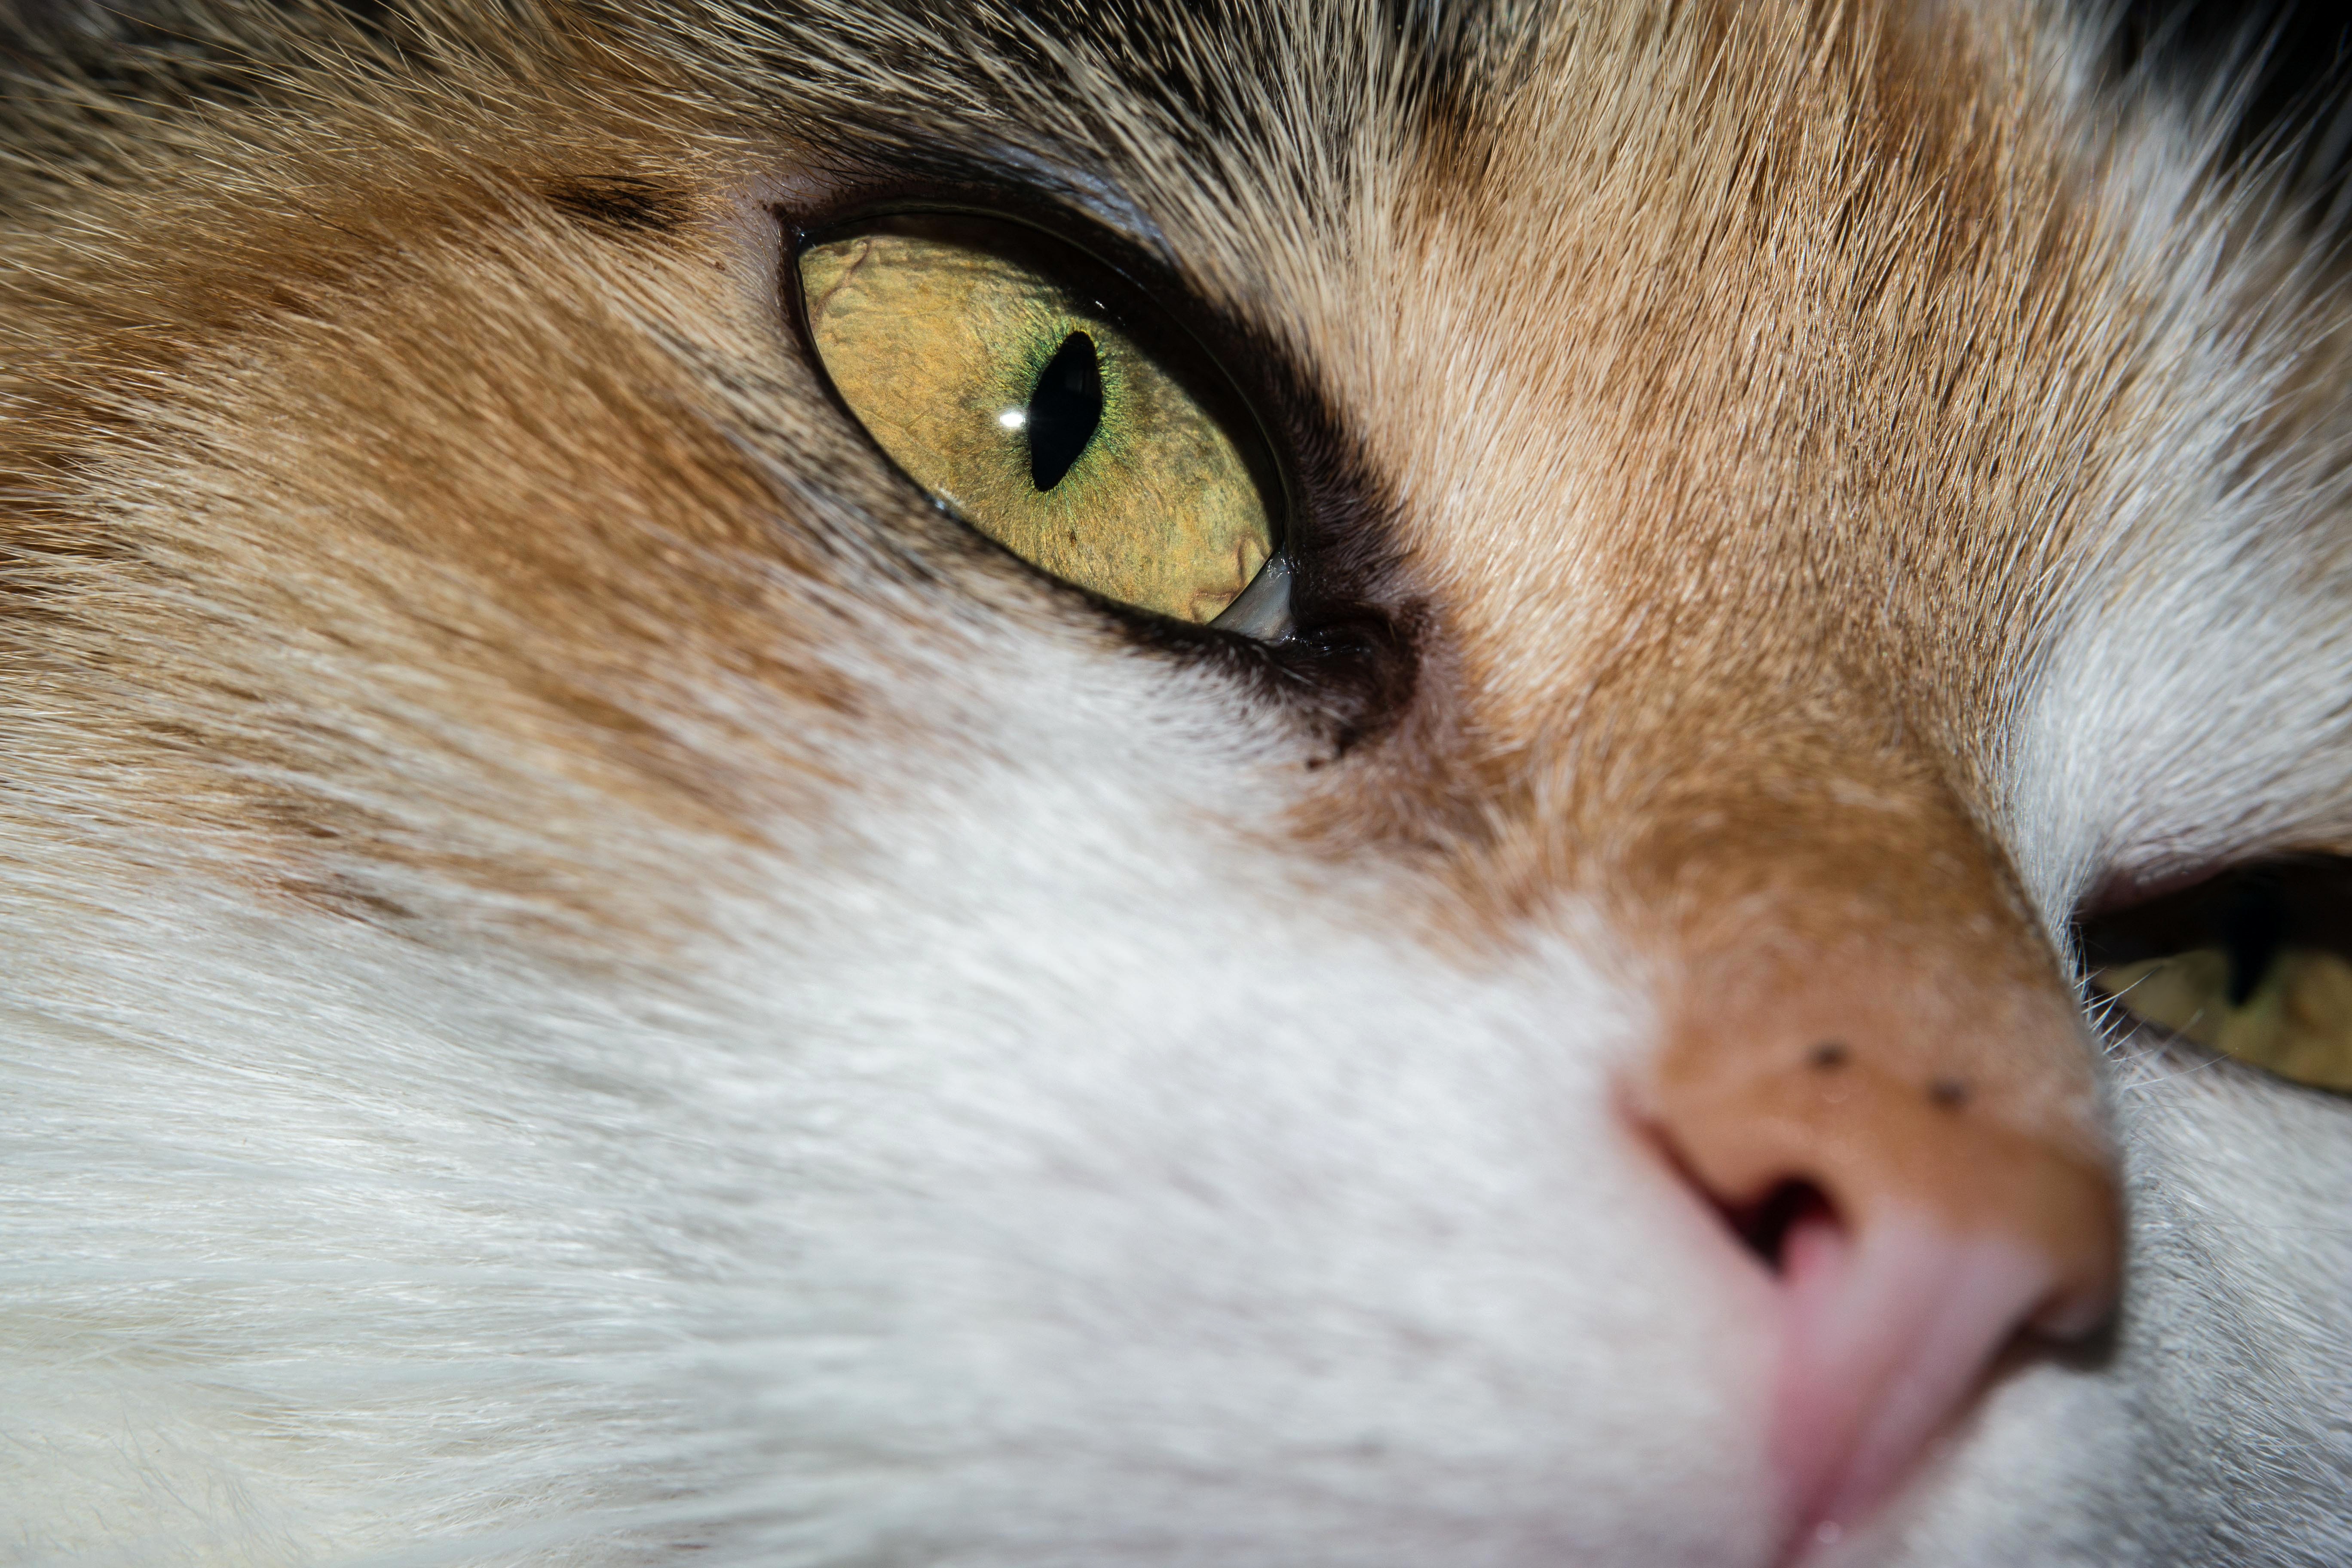
watch, view, fur, kitten, cat, mammal, close up, nose, whiskers, snout, eye, look, skin, vertebrate, organ, domestic cat, lucky cat, cat's eye, small to medium sized cats, cat like mammal